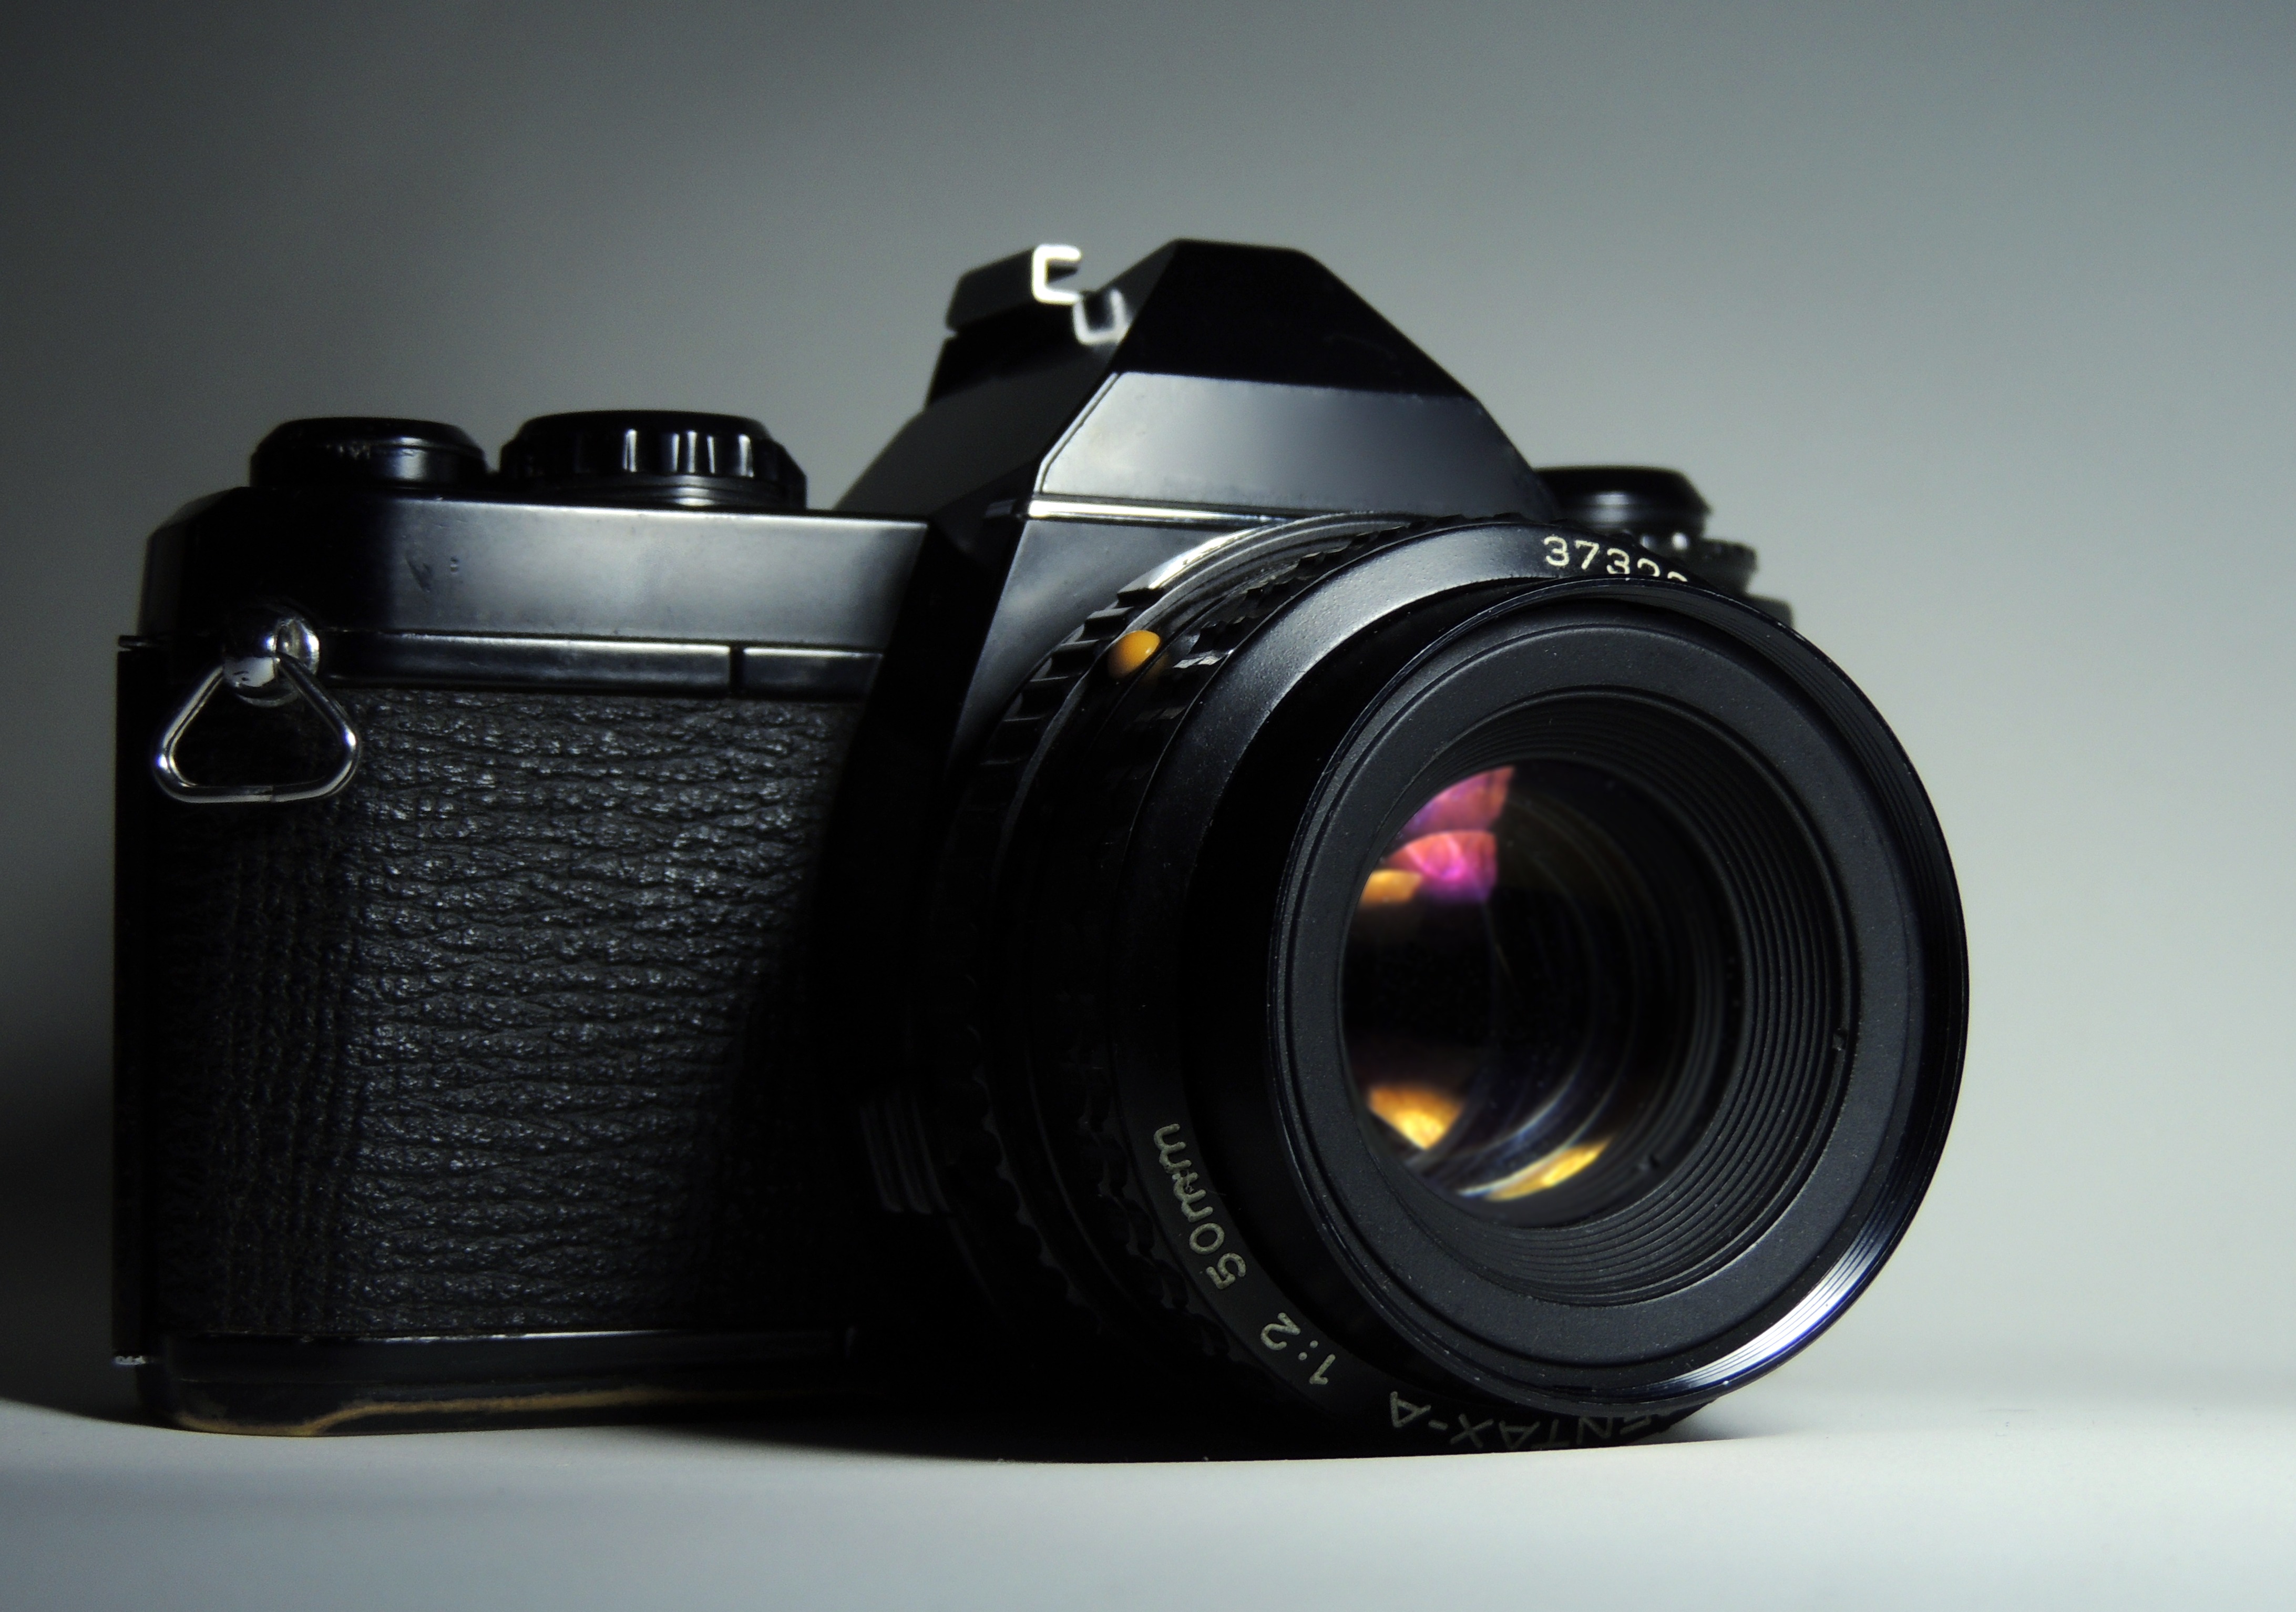
camera, analog, black, reflex camera, digital camera, camera lens, former, photographic, digital slr, single lens reflex camera, cameras optics, mirrorless interchangeable lens camera